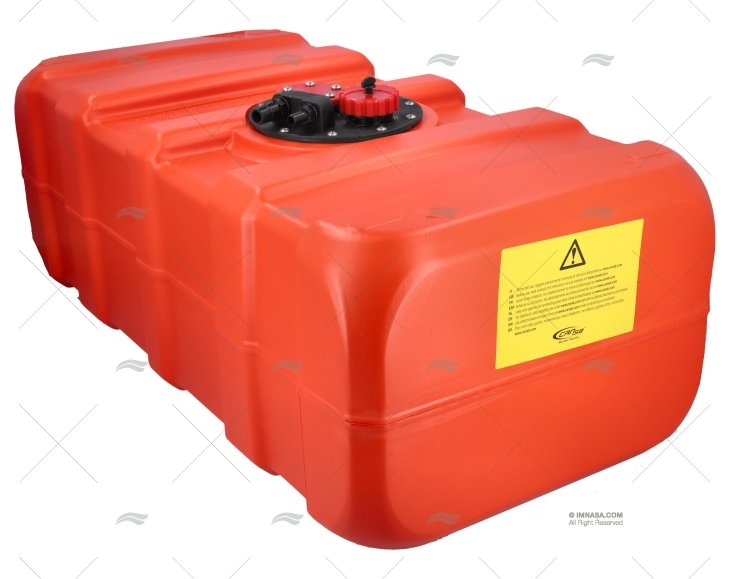
RESERVOIR ESSENCE 120L 950X400X400mm
Réservoir hydrocarbures rigides avec pris entrée/sortie, d'air et dispositif prêt pour jauge 35250249 RESERVOIR ESSENCE 120L 950X400X400mm
Brand: imnasa
Category: Vehicles & Parts > Vehicle Parts & Accessories > Vehicle Maintenance, Care & Decor > Portable Fuel Cans